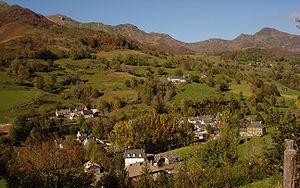
Le Mas, bourg de Mandailles (Cantal), la maison de Cheylus, les écoles, et les villages de
Mandailles-Saint-Julien est une commune française, située dans le département du Cantal en région Auvergne-Rhône-Alpes